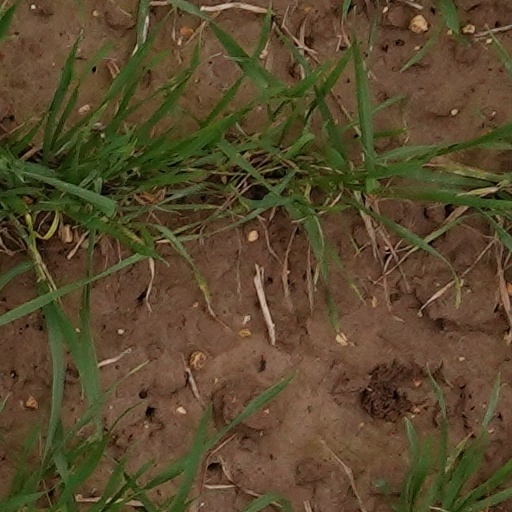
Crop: wheat